Three Kingdoms

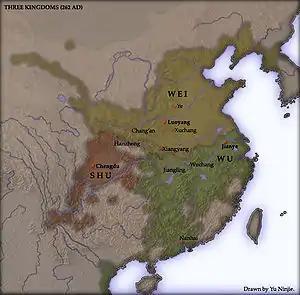
Three Kingdoms in 262, on the eve of the conquest of Shu, Wei and Wu

In 238, Cao Rui perished at age 35. He was succeeded by his adopted son Cao Fang (aged 7), who was a close member of the imperial family. Cao Rui had appointed Cao Shuang and Sima Yi to be Cao Fang's regents, even though he had contemplated to establish a regency council dominated by imperial family members. Cao Shuang held the principal control over the court. Meanwhile, Sima Yi was received the honorific title of Grand Tutor, but had virtually no influence at the court.